Hellenic Navy

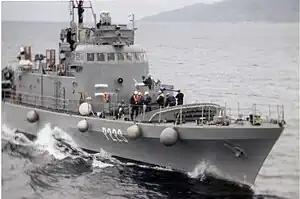
"Asheville"-class gunboat HS "Tolmi" conducting drills

The arrivals of "Hydra" class (MEKO 200 HN) and more Standard-class frigates, along with the orders for more missile corvettes, "Poseidon"-class (Type 209) submarines, and naval helicopters allowed for the retirement any obsolete vessels. Greece also received four s from the US Navy in 1991–1992. All four were decommissioned after only ten years in service, since their electronics and armament eventually became obsolete, and they required large crews. Greece ordered Type 214 submarines that feature an air-independent propulsion (AIP) system, Sikorsky S-70B-6/10 Aegean Hawk helicopters, and Project 1232.2 "Zubr"-class hovercraft from Russia & Ukraine. Later actions included the modernization of Standard-class frigates with new electronics & radar systems, and the modernization of "Glaukos" and "Poseidon"-class submarines with new sonars, electronics & air-independent propulsion engines (programs Neptune I/II).